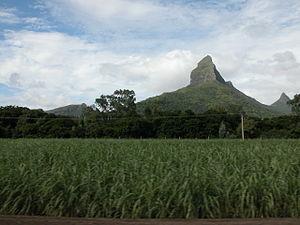
Rempart Mt.